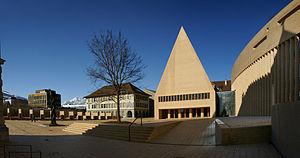
Les élections législatives liechtensteinoises de 2021 se déroulent le 7 février 2021 afin de renouveler les 25 sièges du Landtag, le parlement du Liechtenstein.
Le Landtag de la principauté de Liechtenstein est le parlement monocaméral de la principauté de Liechtenstein.